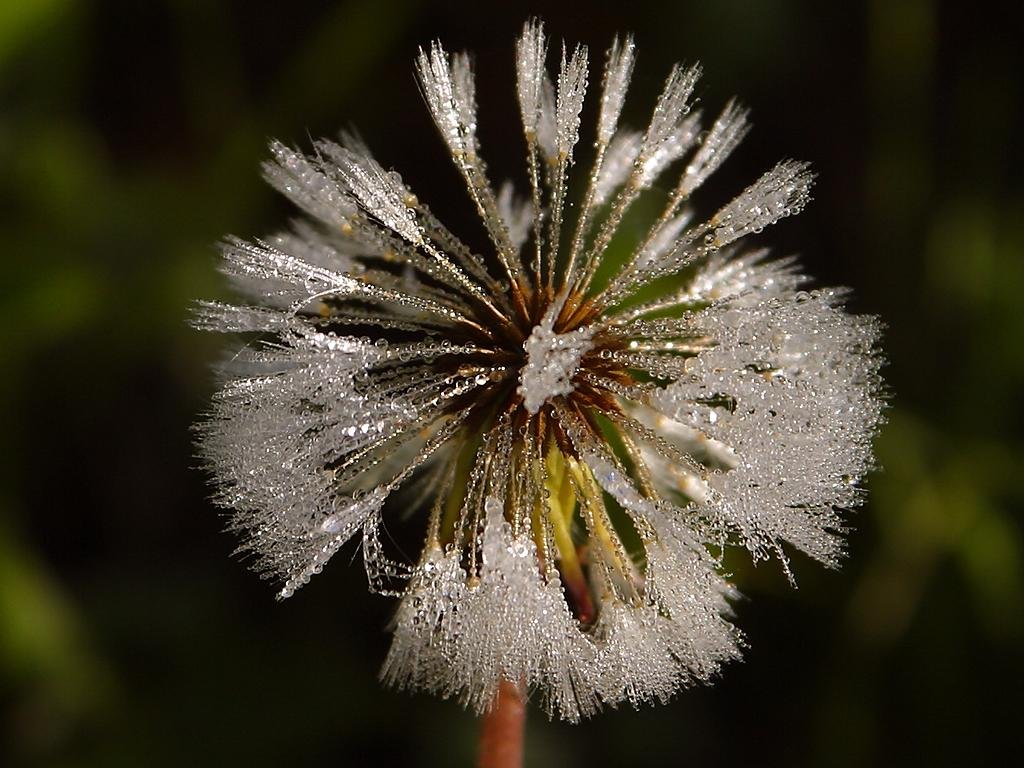
tree, nature, branch, blossom, dew, plant, photography, dandelion, leaf, flower, petal, bloom, frost, color, botany, flora, wildflower, flowers, close up, beautiful, moist, macro photography, flowering plant, plant stem, land plant, nas